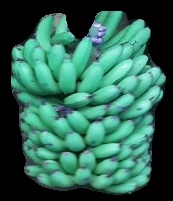
Variety: pachbale
Grade: grade1